Fengshanche

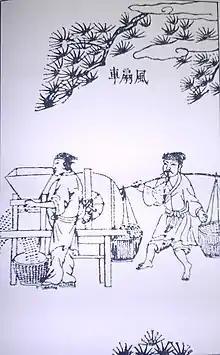
A rotary fan winnowing machine with two farm workers separating the grain from the husks as illustrated in Song Yingxing's "Tiangong Kaiwu".

Based on the archaeological evidence provided by pottery models of the winnowing machine, the winnowing machine was constructed within the courtyard wall that had querns and trip hammers placed near it. The machine also had a crank operated rotary fan with four blades, an air inlet, and hopper as well as a box, crank, and vanes. The device was able to be operated by hands or feet. The crank consists of four to six vanes that are made of thin boards. When operated, grains are placed in the gap through the funnel where they fall down. The vanes would then spin and then separate the lighter husks by blowing them away with the grains with no husks that would fall to box's bottom.